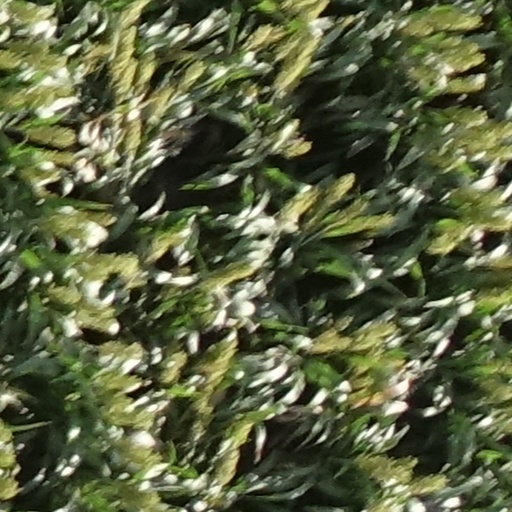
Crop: sorghum